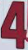
Number: 4